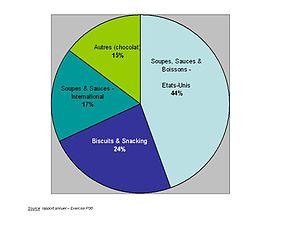
réalisation personnelle basée sur Rapport Annuel exercice F'06 présent sur site Campbell's
Campbell Soup Company, créée en 1869, est une multinationale agroalimentaire américaine, active principalement sur les segments de la soupe, des biscuits, des boissons. Elle est régulièrement classée parmi les entreprises du Forbes 500. Son siège social est situé à Camden dans le New Jersey aux États-Unis et elle est présente en exportation directe ou par le biais de ses différentes filiales dans environ 120 pays dans le monde entier.